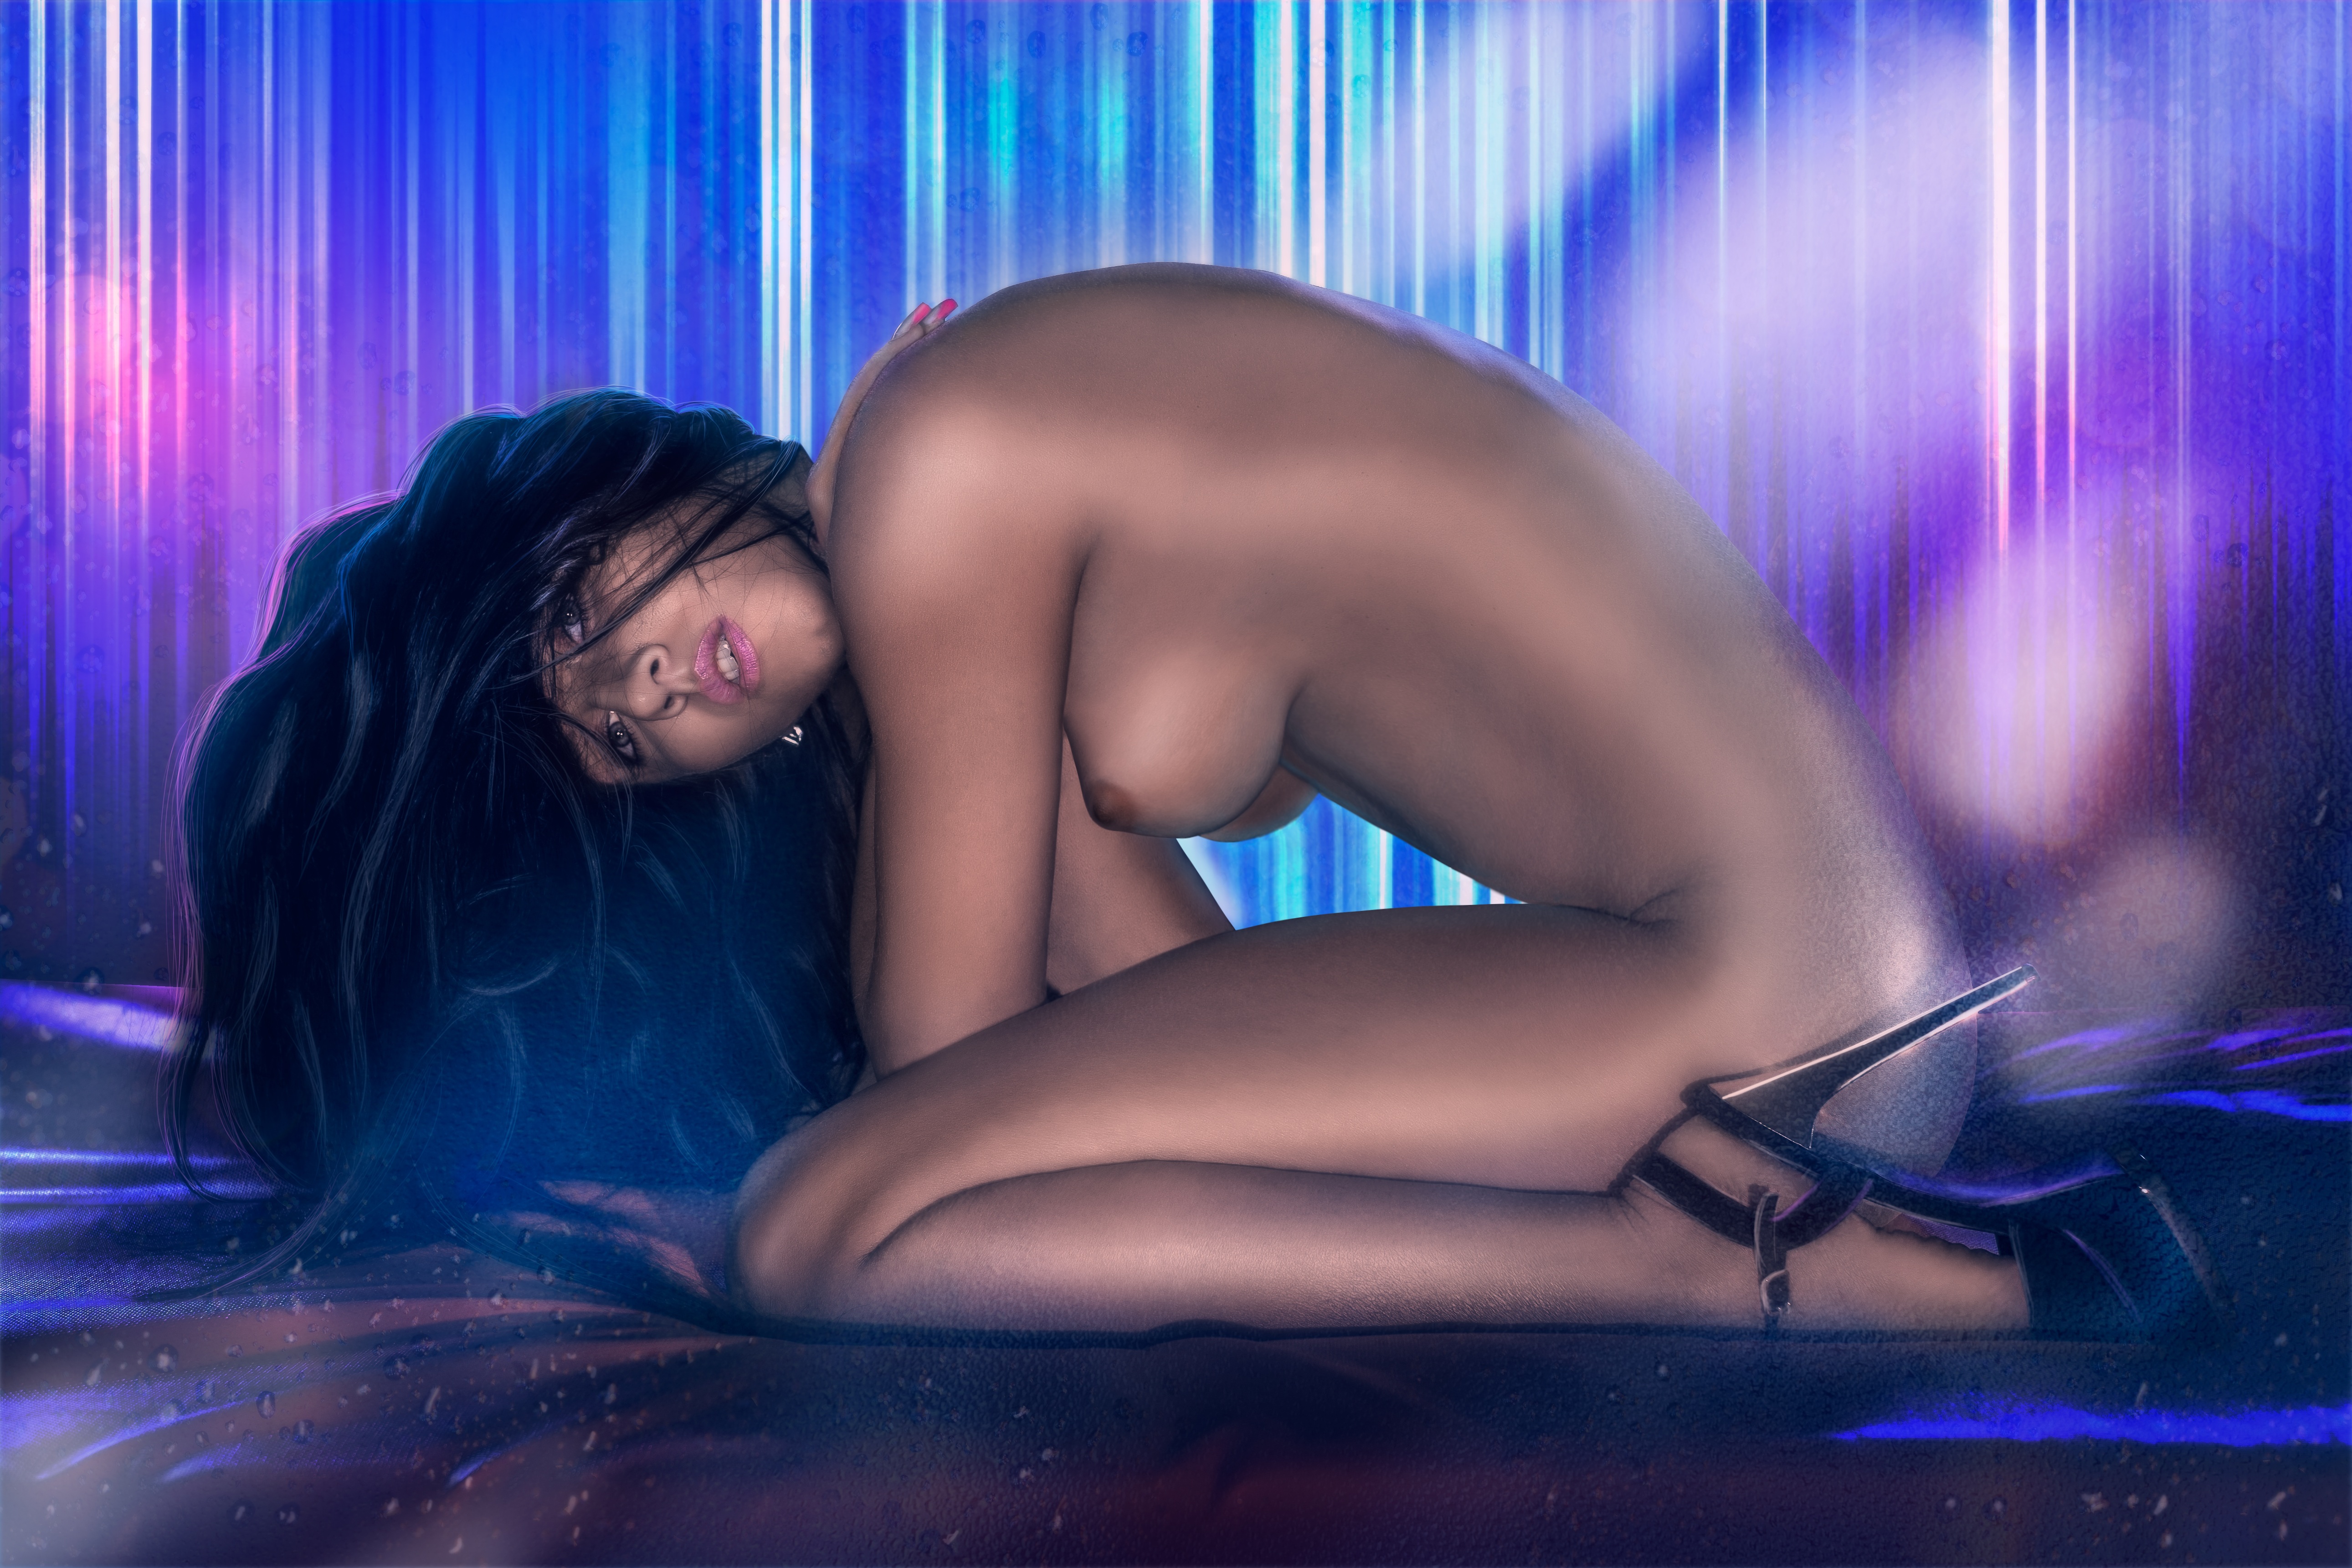
person, girl, underwater, shoes, heels, lips, organ, breast, showcase, screenshot, nipple, erotica, sense, red light street